Milford Haven

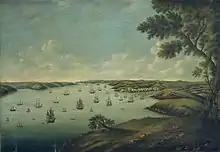
Milford Haven by Attwood, looking west, 1776

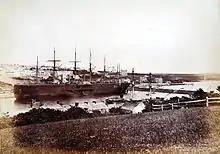
The SS Great Eastern harboured in Milford Haven, 1870s

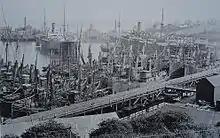
Fishing fleet laid up in Milford docks in the coal miners' strike, along with troopships for transporting soldiers to Ireland, 1921

The town of Milford was founded in 1793, after Sir William Hamilton obtained an act of Parliament, the Hubberston and Pill, Pembroke, Docks and Piers Act 1790 (30 Geo. 3. c. 55), to establish the port at Milford, and takes its name from the natural harbour of Milford Haven, which was used for several hundred years as a staging point on sea journeys to Ireland and as a shelter by Vikings. It was known as a safe port and is mentioned in Shakespeare's "Cymbeline" as "blessed Milford". It was used as the base for several military operations, such as Richard de Clare's invasion of Leinster in 1167, Henry II's Invasion of Ireland in 1171, John's continued subjugation of the Irish in 1185 and 1210 and Oliver Cromwell's 1649 invasion of Ireland; while forces which have disembarked at the point include Jean II de Rieux's 1405 reinforcement of the Glyndŵr Rising and Henry VII's 1485 landing at the waterway before marching on England. By the late 18th century the two local creeks were being used to load and unload goods, and surrounding settlements were established, including the medieval chapel, and Summer Hill Farm, the only man-made structures on the future site of Milford.